Double Trigger

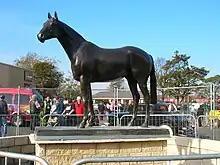
Bronze statue of Double Trigger at Doncaster Racecourse in Doncaster, South Yorkshire, England.

Double Trigger (24 March 1991 – 23 February 2020) was a Thoroughbred racehorse and active sire. He was bred in Ireland, but trained in the United Kingdom throughout his racing career, which lasted from 1993 to 1998. A specialist stayer, he is best known for winning twelve group races, including the Stayers' Triple Crown in 1995.